House of Herrera

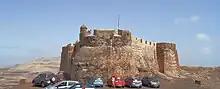
Castle St. Barbara, Teguise in Lanzarote

The is a historical monument in Caracas, Venezuela, and one of the first family properties of the Herrera family in Latin America. Today, it remains as a symbolic place for current generations and is open to the public as a historical landmark.